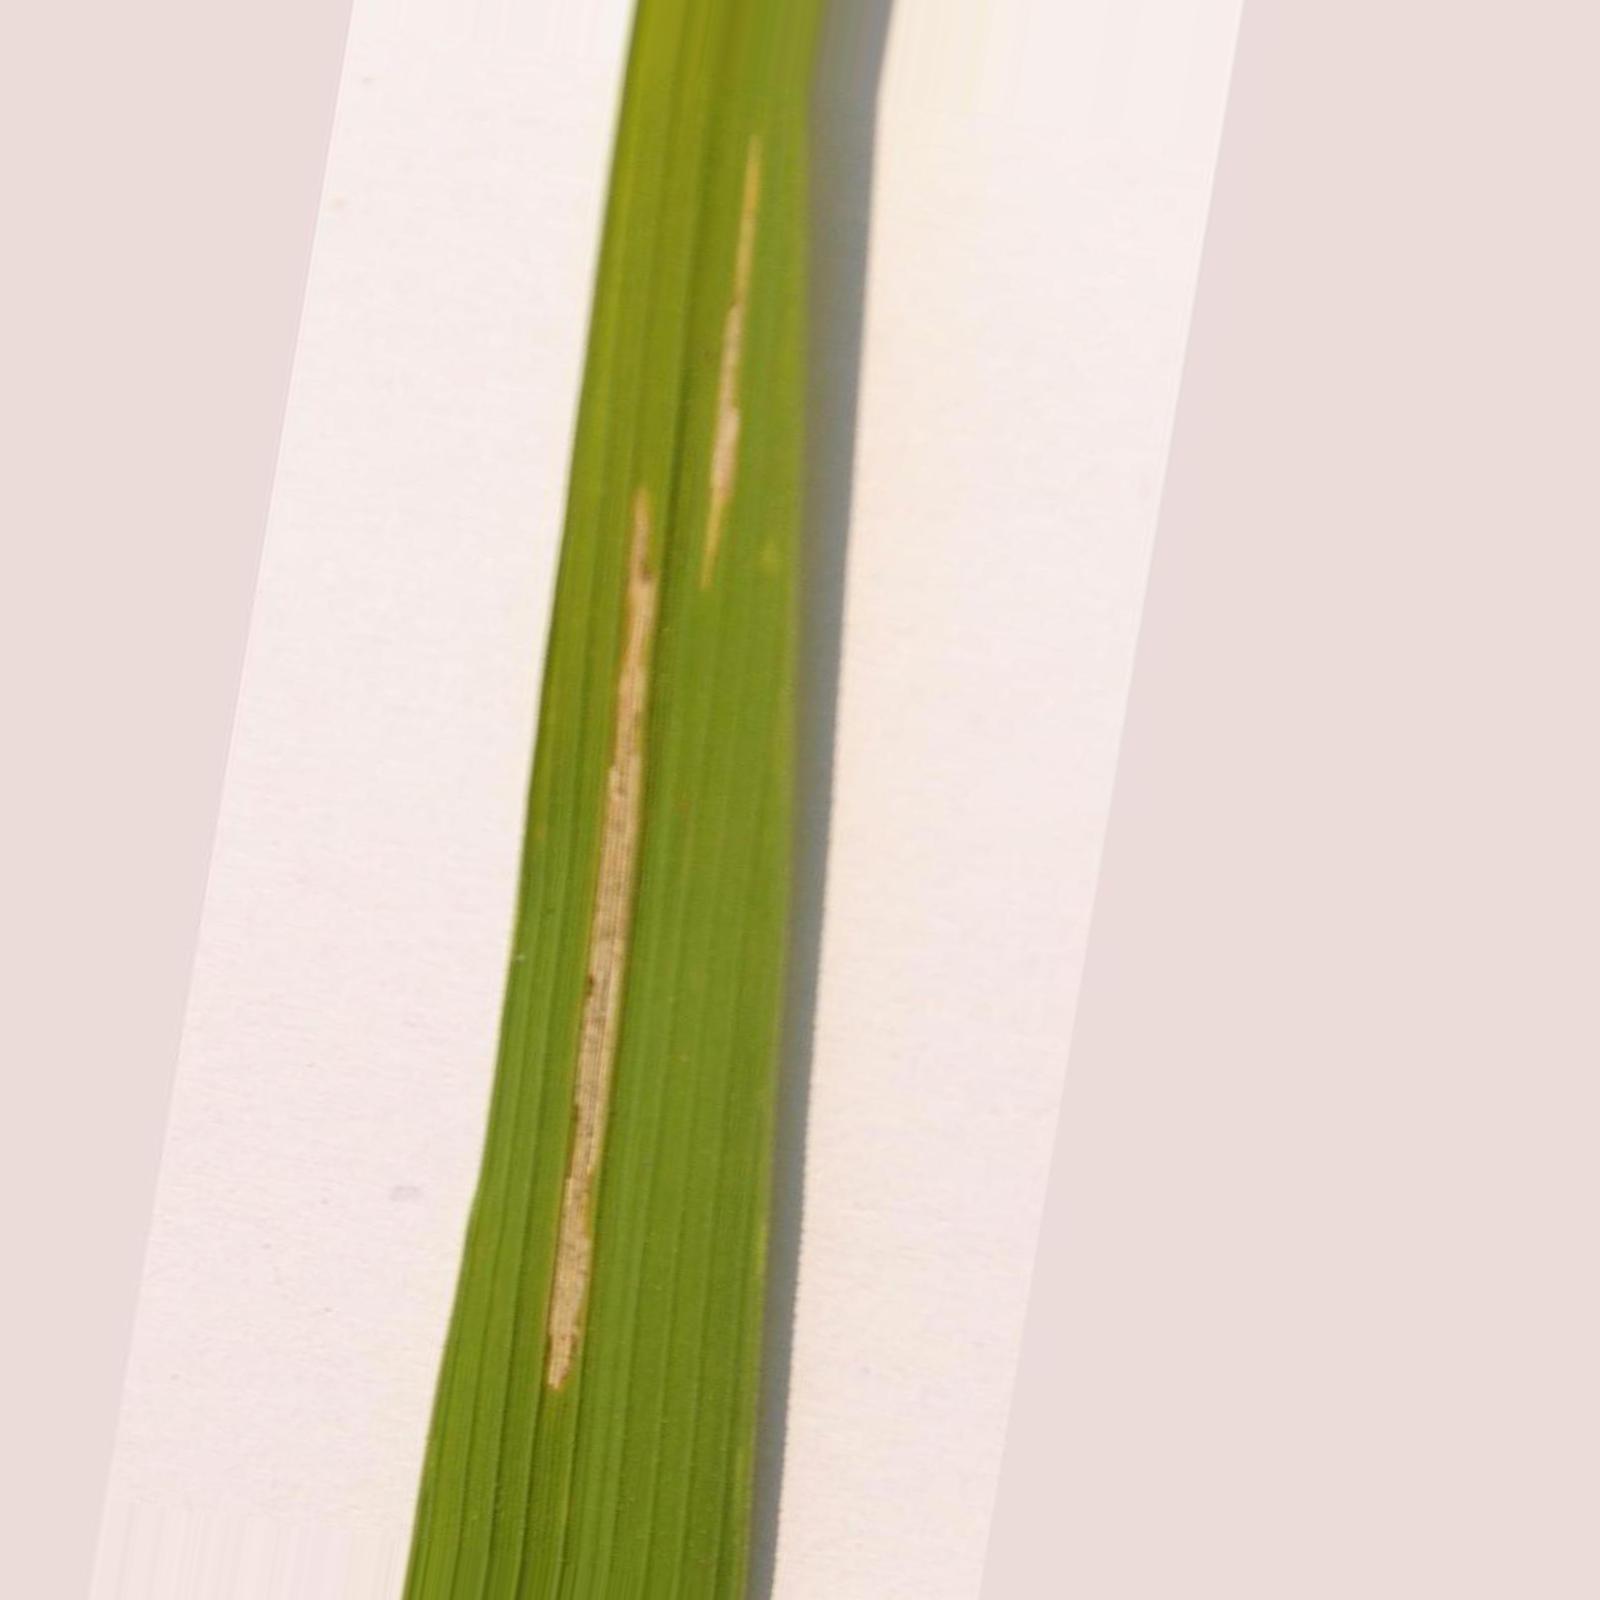
Nhãn: Bệnh Bạc lá (Bacterial leaf blight)